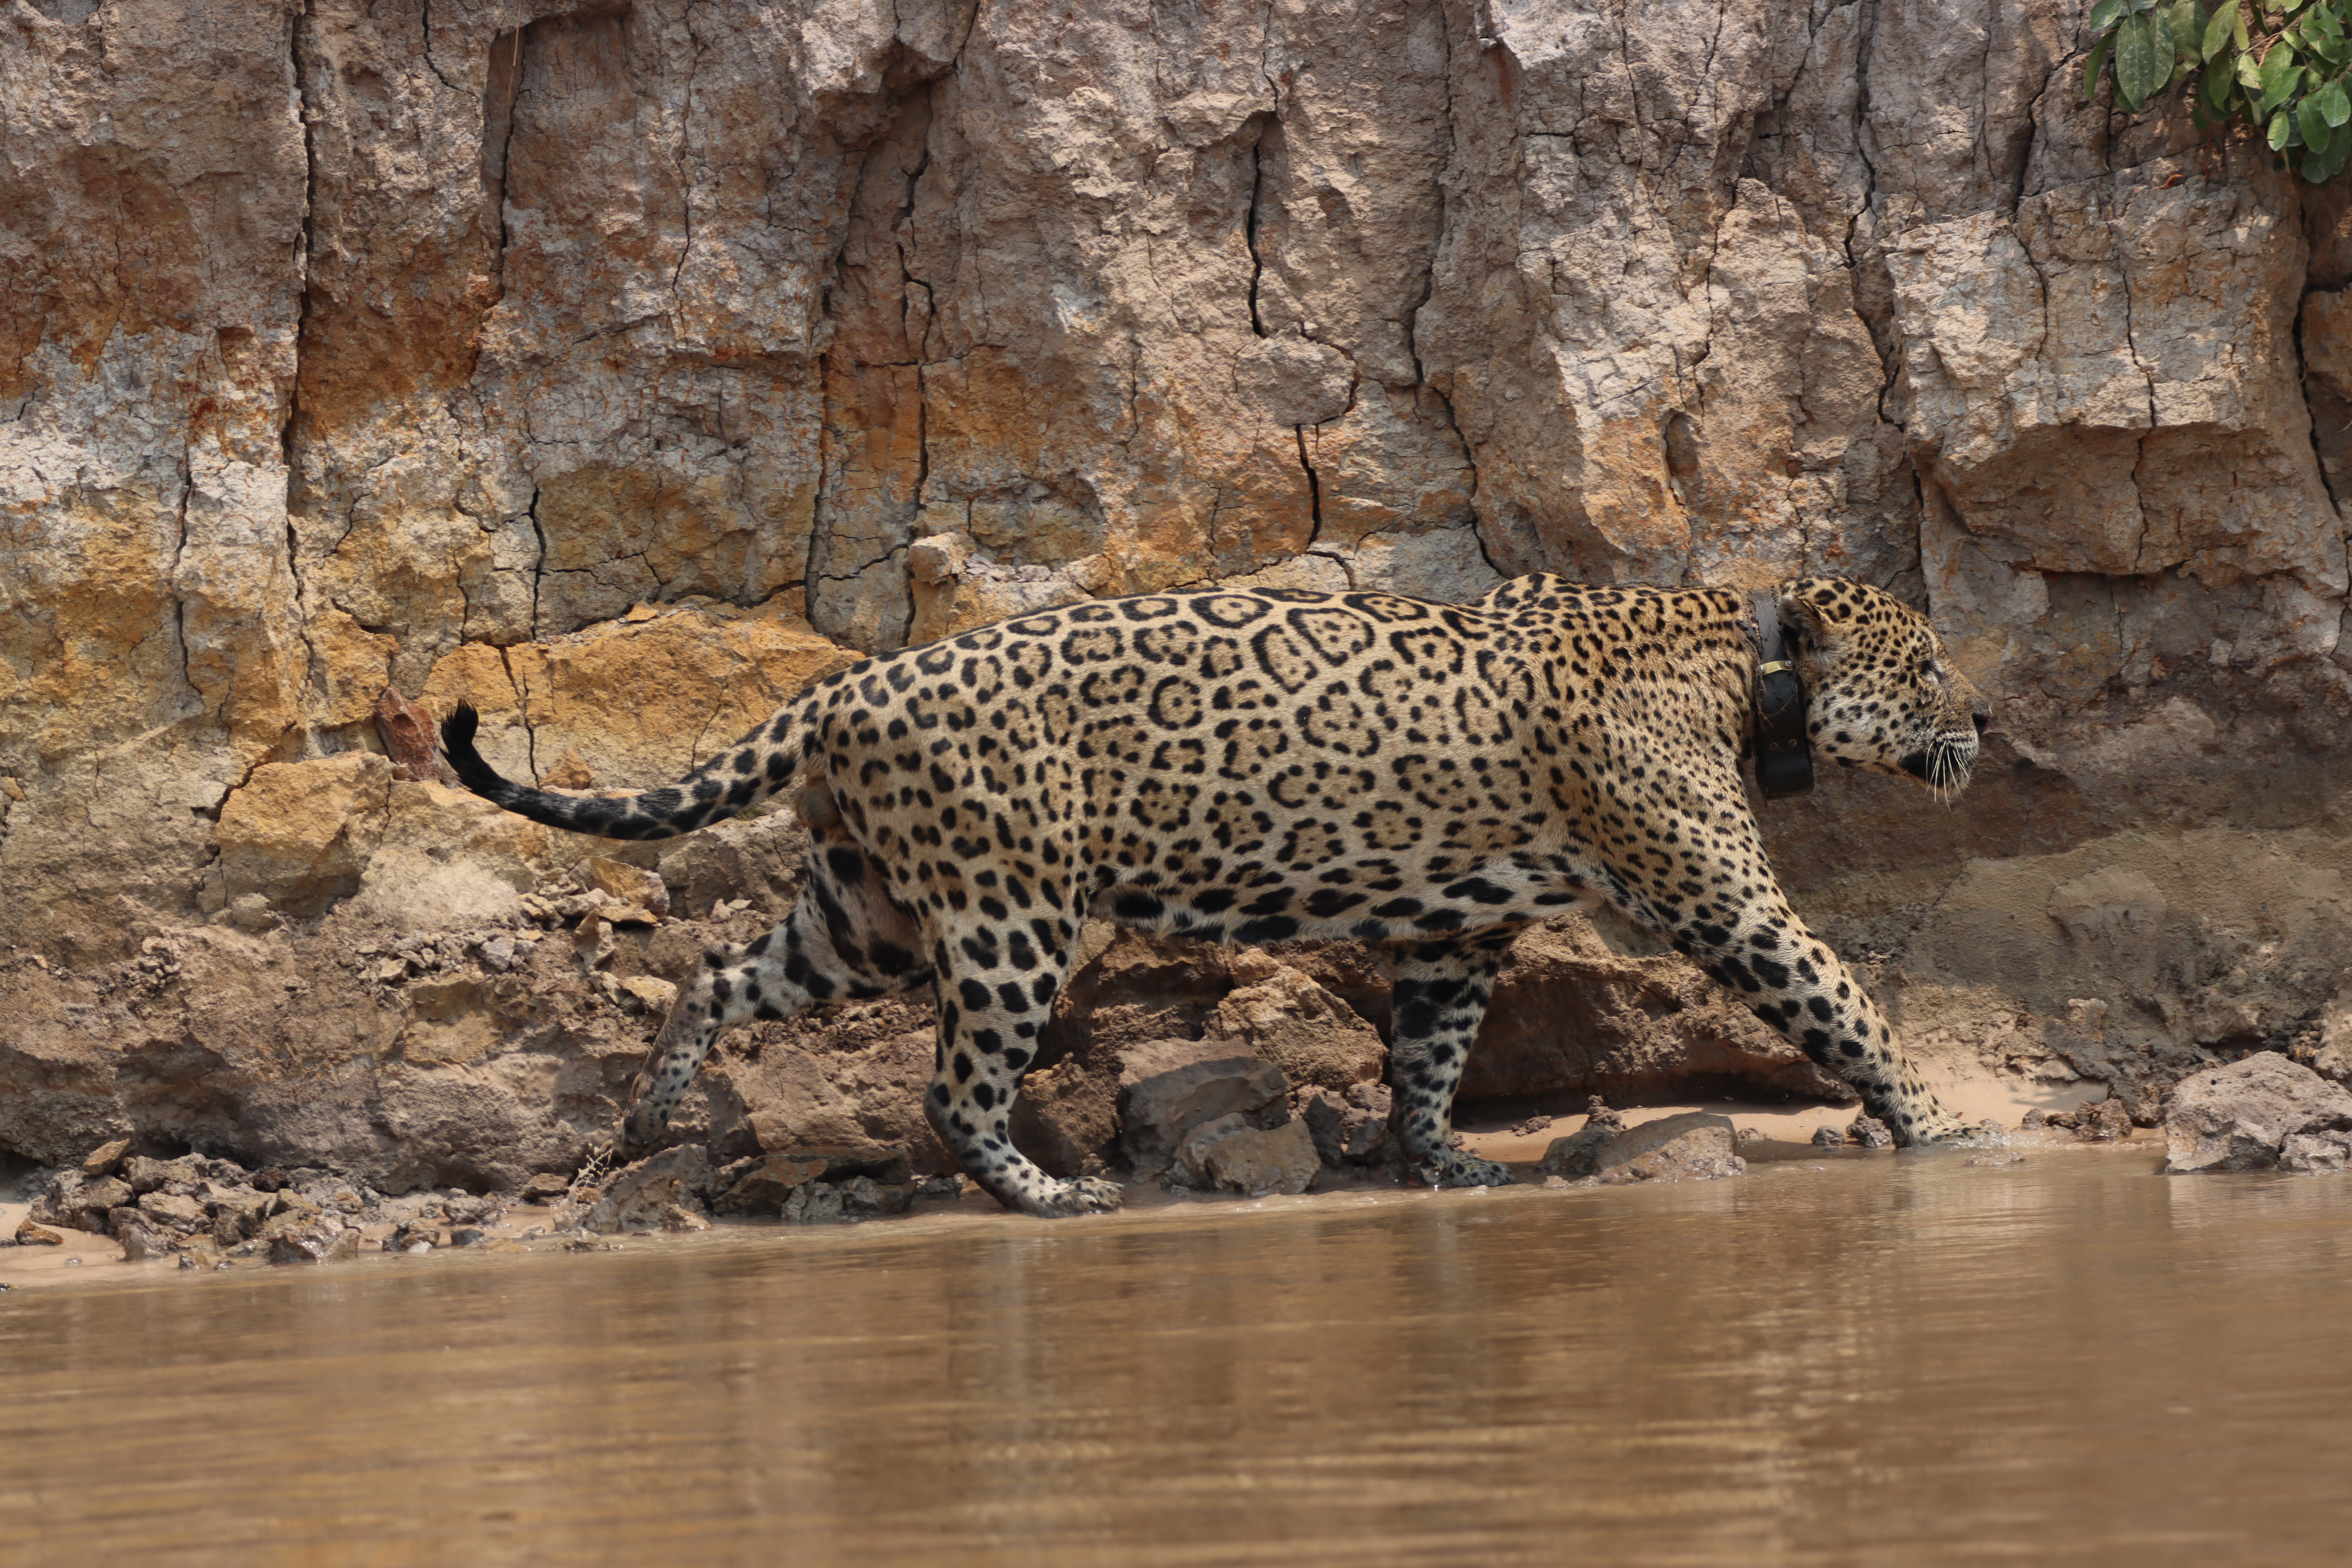
Jaguar: Ousado